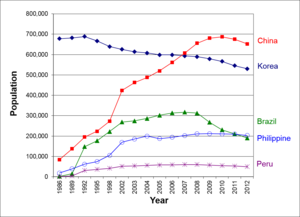
Gaikokujin ou simplement gaijin sont des termes japonais utilisés pour désigner les étrangers au Japon.